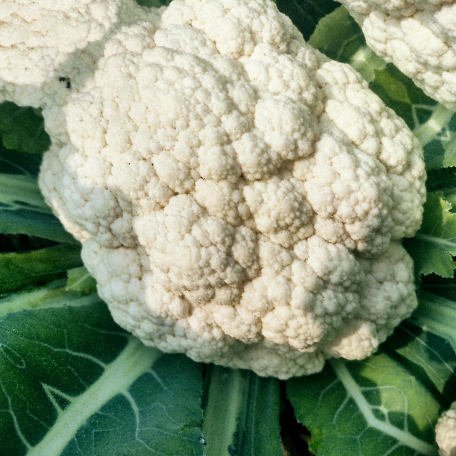
Label: Disease Free